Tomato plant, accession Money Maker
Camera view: vertical (180 deg); turntable rotation: 240 degrees
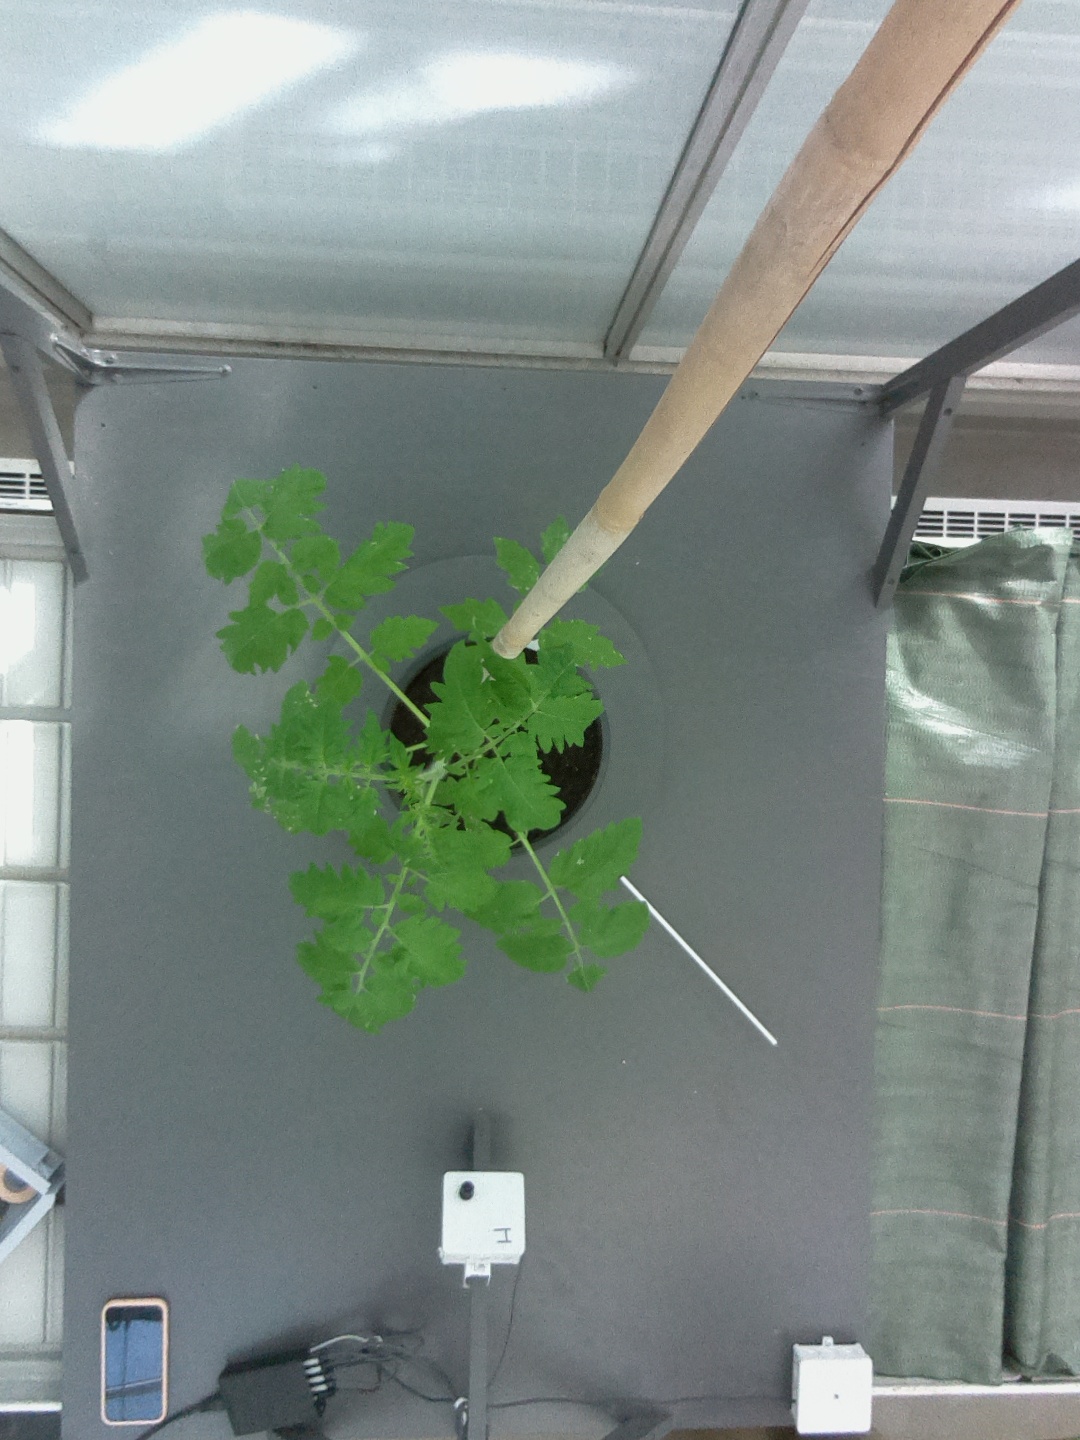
BBCH growth stage 14: 8 of true leaves visible